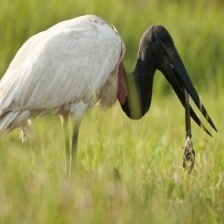
Species: JABIRU
Scientific name: JABIRU MYCTERIA
ImageNet parent category: white_stork